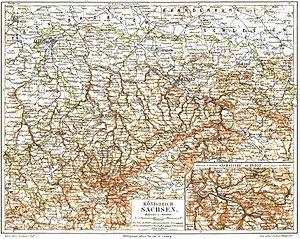
Le royaume de Saxe est un état d'Europe centrale, successeur de l'Électorat de Saxe et prédécesseur de l'État libre de Saxe. Le royaume fut gouverné par la branche albertine de la maison de Wettin et avait pour capitale Dresde.